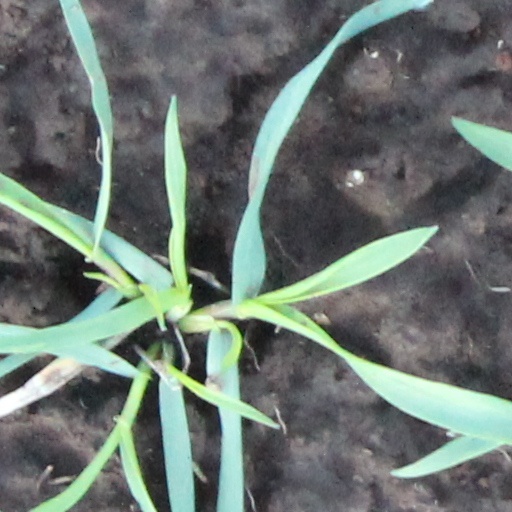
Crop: wheat